Wells Branch, Texas

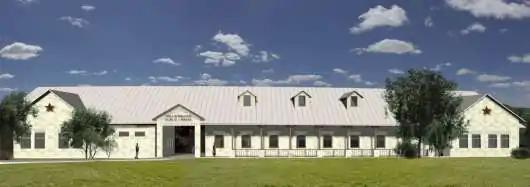
Wells Branch Library

The Wells Branch Library district was formed in 1998 after a state law was passed to allow the establishment of library districts in areas not currently served by library systems. As a result, the library is funded by a sales tax revenue of 1/2% from Wells Branch businesses. An elected board of five manages, of which Abigail Joffrain is the president, the funds and operations of the Wells Branch Community library.